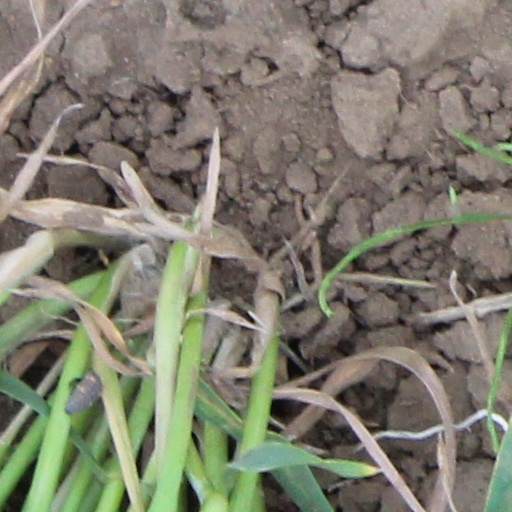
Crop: wheat